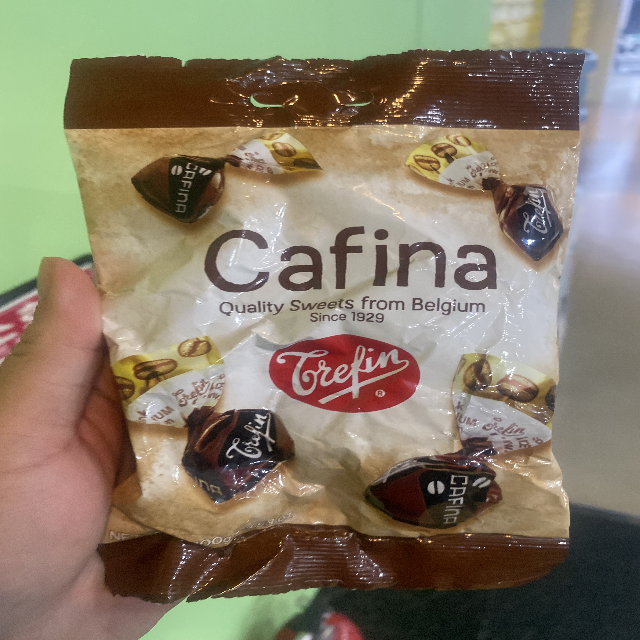
Label: plastics